Roman Catholic Diocese of Nicotera-Tropea

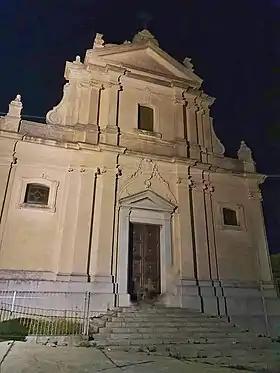
Co-cathedral of the Assumption, Nicotera

Nicotera, the ancient Medama, is in the Province of Catanzaro; it was destroyed by the earthquake of 1783.